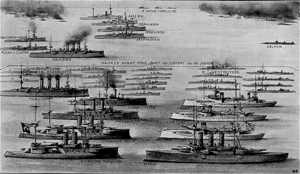
La bataille de Lemnos est livrée le 18 janvier 1913 entre une escadre de la marine hellénique commandée par l'amiral Koundouriotis et une flotte ottomane, pendant la première guerre balkanique.